Bas Ek Pal

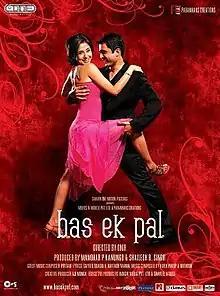

Bas Ek Pal is a 2006 Indian Hindi-language romantic crime thriller film directed by Onir. It stars Juhi Chawla, Sanjay Suri, and Urmila Matondkar with Jimmy Sheirgill, Rehaan Engineer, and Yashpal Sharma in supporting roles. The film's storyline is an adaptation of "Live Flesh", a film by Pedro Almodóvar.